United Nations Operation in Somalia II

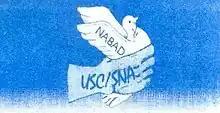
A UNOSOM II propaganda leaflet depicting a white dove of peace being crushed by a fist labelled "USC/SNA" ("United Somali Congress / Somali National Alliance")

On 7 May 1993, three days after UNOSOM II took control of Kismayo from UNITAF, the SNA made an attempt to retake the city. During the assault the Belgian peacekeepers stationed in the town intervened, considering the assault to take Kismayo an attack on their positions and consequently repelled the SNA forces. The fall of Kismayo to Gen. Morgan infuriated the Somali National Alliance. To the SNA the incident was viewed as blatant U.N. partiality, as UNITAF had failed to prevent Morgan from seizing the city and UNOSOM had then fought SNA forces who had tried to retake it. Following the loss of Kismayo, Aidid began to deeply mistrust the United States and the UN mission.